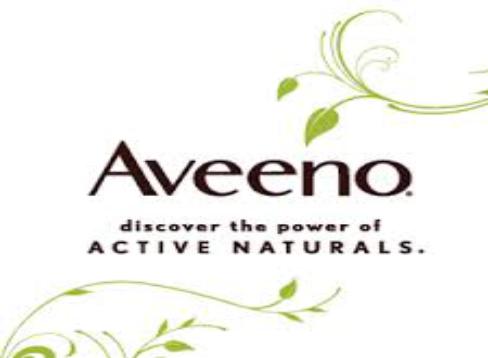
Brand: Aveeno
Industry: Necessities